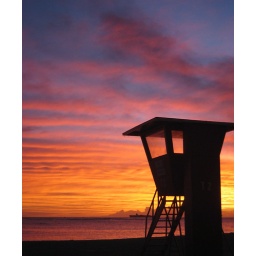
the waves roll in from the ocean and sky